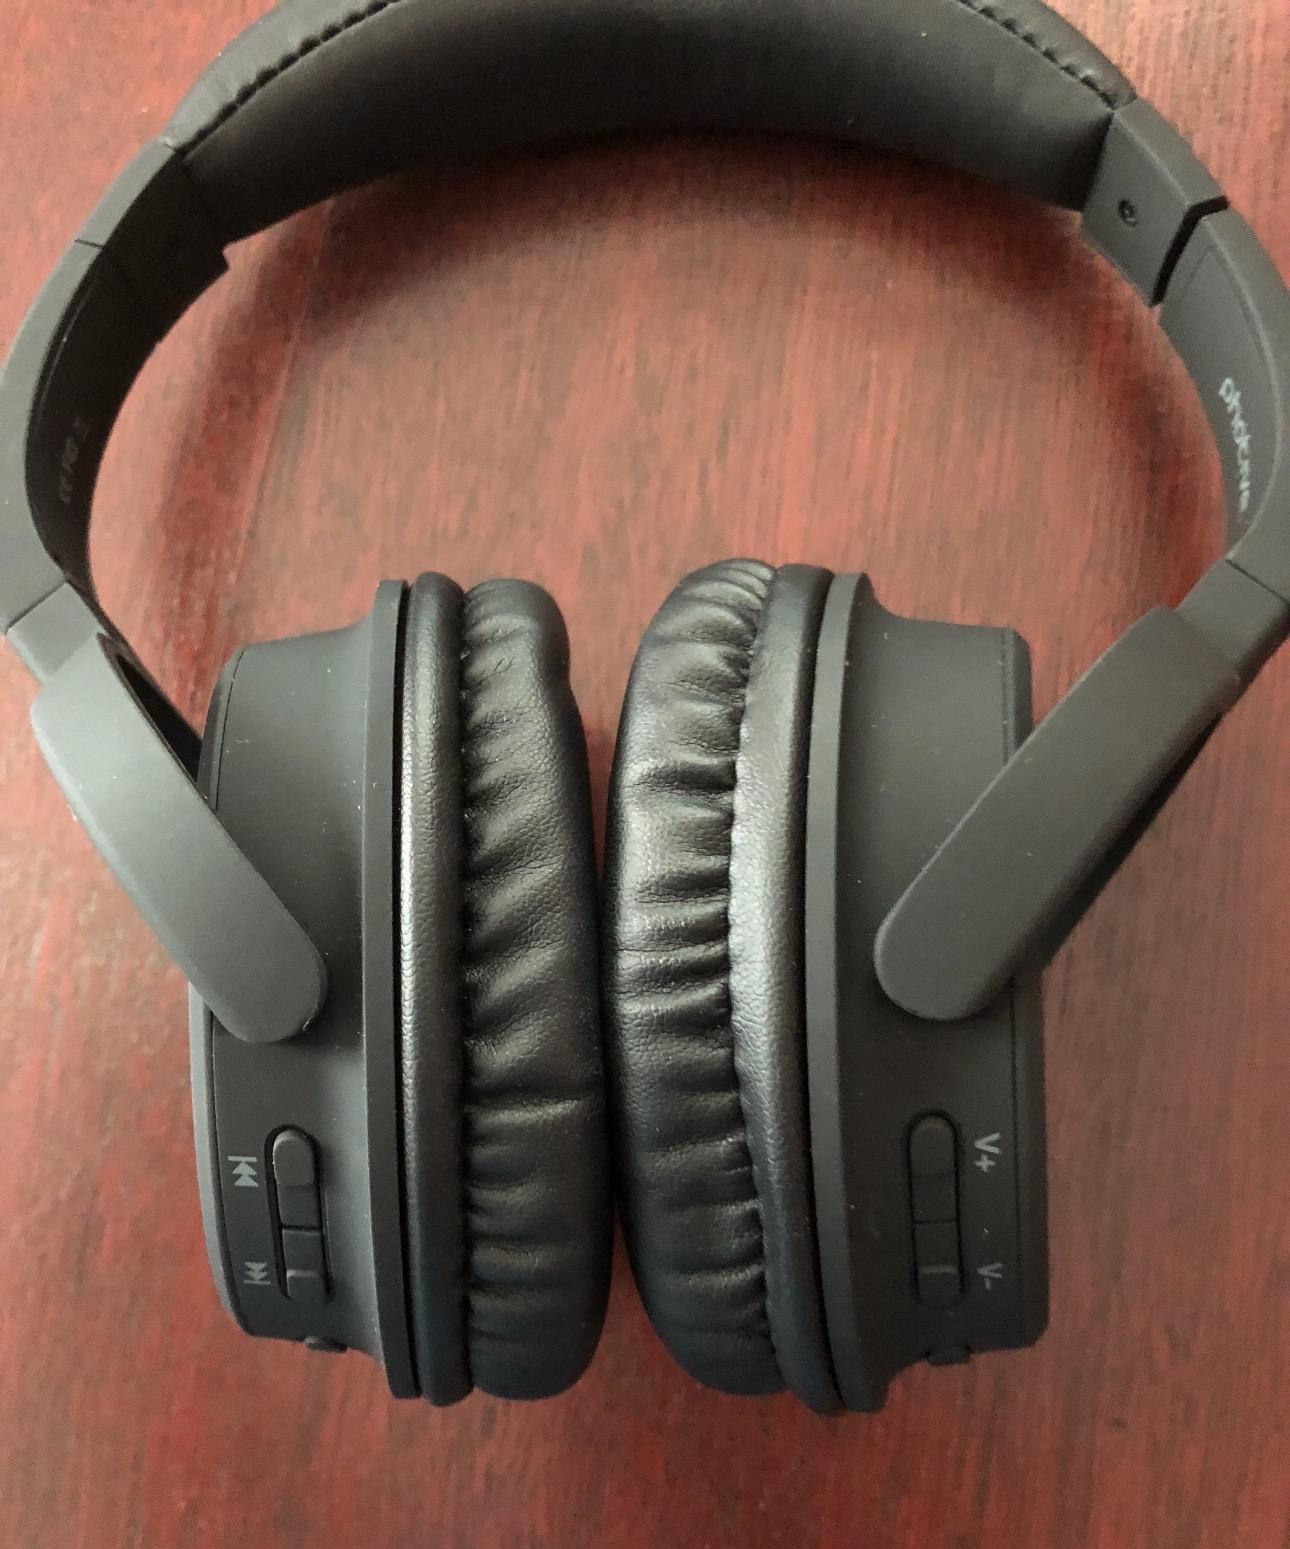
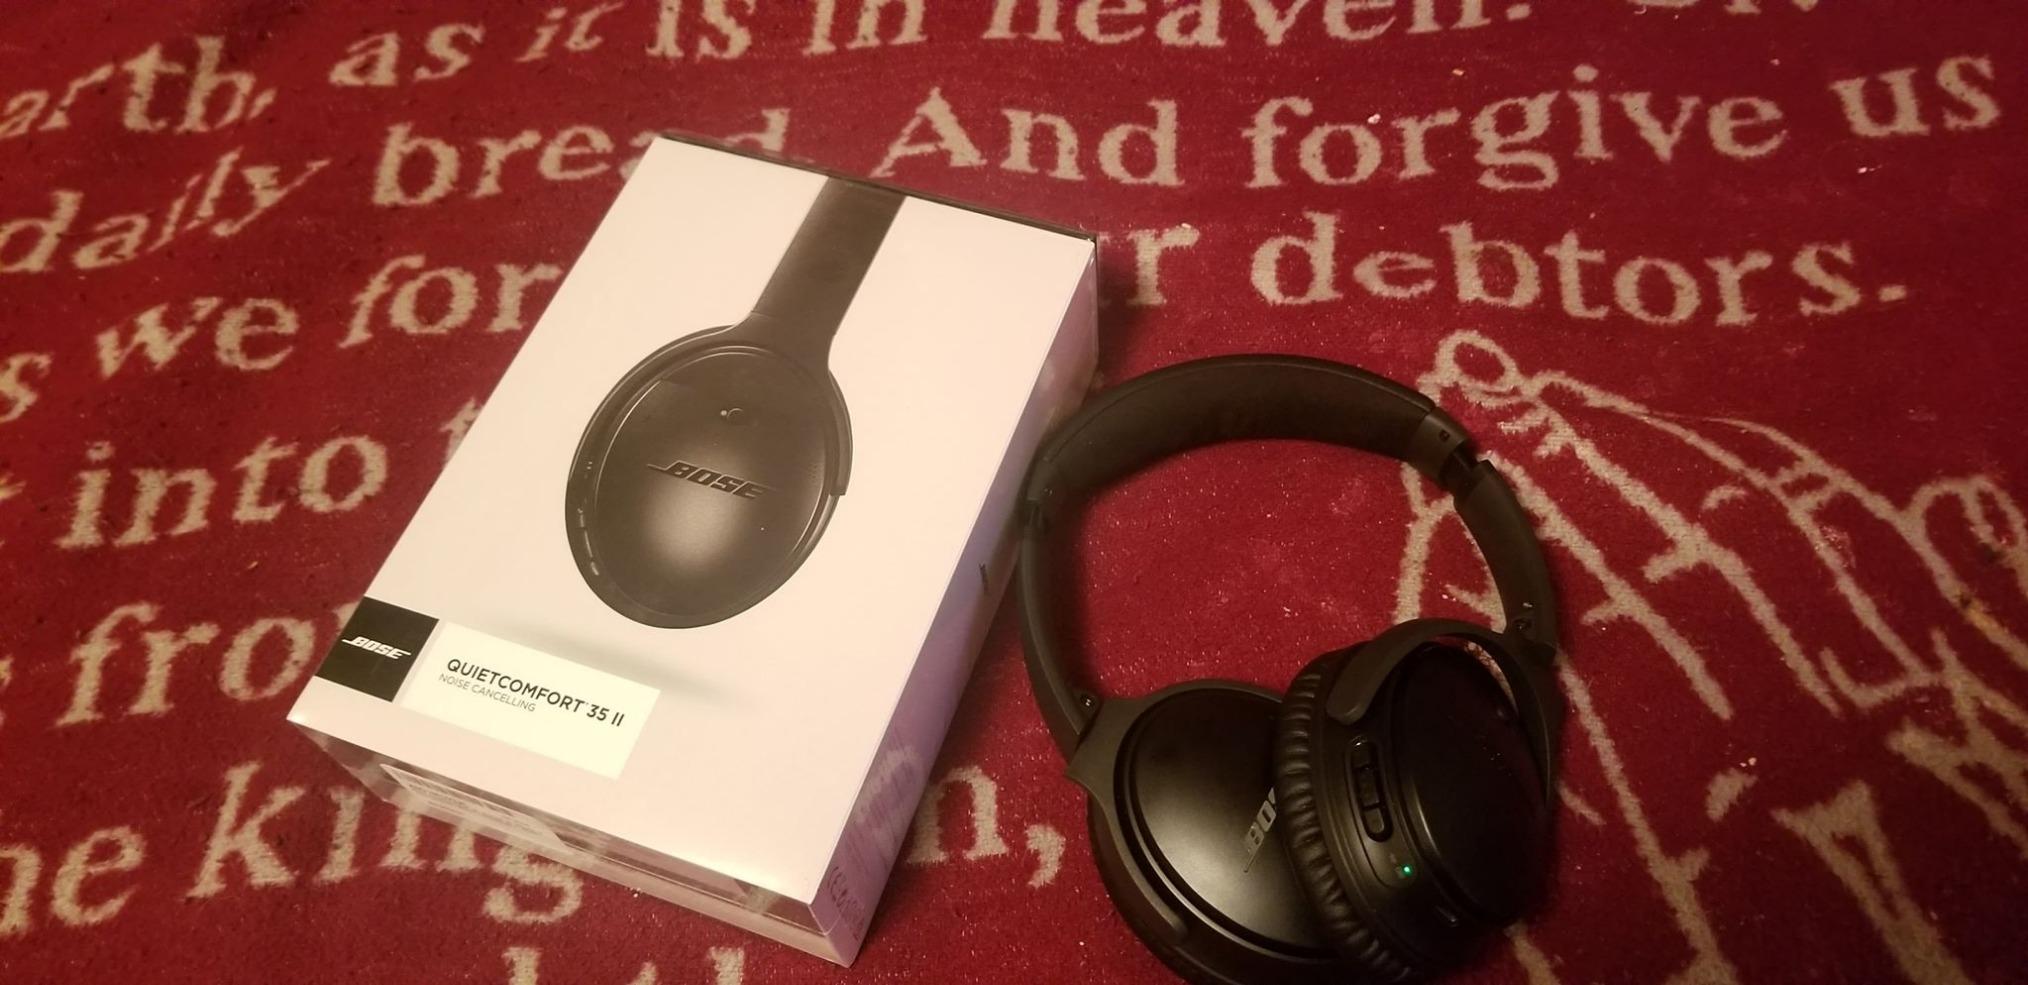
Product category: headphones
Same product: no